Riccardo Drigo

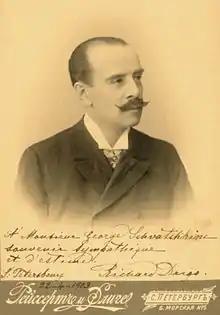

As with "La Flûte magique", "Le Réveil de Flore" was transferred to the stage of the Mariinsky Theatre, where it was given for the first time on . The ballet soon became a favorite of the ballerinas of the era, among them Mathilde Kschessinska (who created the principal role of Flora), Tamara Karsavina and particularly Anna Pavlova, who included an abridged version of the work on her legendary world tours.